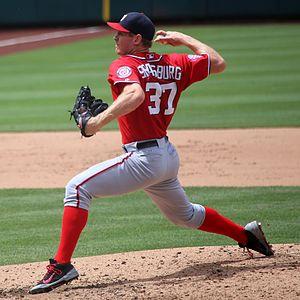
Les Séries de divisions de la Ligue nationale de baseball 2017 sont deux séries éliminatoires jouées dans la Ligue nationale de baseball, l'une des deux composantes des Ligues majeures de baseball.
Le lanceur du mois est un prix de la Ligue majeure de baseball. Il récompense le lanceur ayant offert les meilleures performances à chaque mois de la saison de baseball. Le prix est remis depuis 1975 dans la Ligue nationale. L'autre composante du baseball majeur, la Ligue américaine, emboîte le pas en 1979 et le prix est depuis remis 6 fois par année, d'avril à septembre, par chacune des deux ligues.
Stephen James Strasburg est un lanceur droitier de baseball. Il fait partie des Nationals de Washington de la Ligue majeure de baseball.